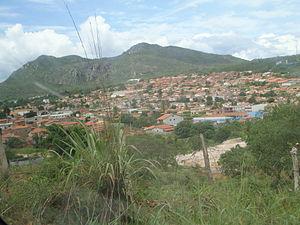
Jacaraci est une municipalité brésilienne de l'État de Bahia et la Microrégion de Guanambi.